Florida Governor's Mansion

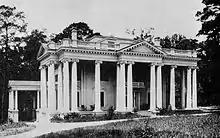
The original Florida Governor's Mansion, circa 1912.

From 1845 (the year Florida was admitted to the Union) to the beginning of the 20th century, governors of the state usually lived in hotels or boardinghouses. In 1905, the state legislature appropriated $25,000 to construct an official residence for the governor, and the home was finished in 1907. George Saxon, a banker from Tallahassee, donated four lots on which to build the residence. Henry John Klutho designed the home, with a Neoclassical exterior and a 14-room Georgian interior.